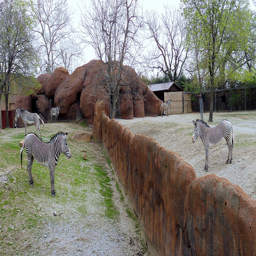
Two zebra standing on opposite sides of a stone wall at a zoo.
Two zebras separated from each other by a wall
Two zebras standing on opposite sides of a wall from each other.
Two zebras looking at each other over a stoned wall.
Zebra's in a zoo setting separated by a wall.